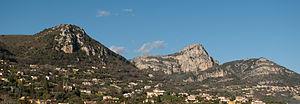
Le baou des noirs, le baou de Saint-Jeannet, le baou de La Gaude
Saint-Jeannet est une commune française située dans le département des Alpes-Maritimes, en région Provence-Alpes-Côte d'Azur.
La Gaude est une commune française située dans le département des Alpes-Maritimes, en région Provence-Alpes-Côte d'Azur.
Le baou des Noirs est un sommet, un baou des préalpes de Castellane situé dans le département français des Alpes-Maritimes, au nord de Vence. Il culmine à 678 mètres d'altitude.
René Sintès est un peintre français né le 25 janvier 1933 à Alger et porté disparu à El Biar le 25 mai 1962, enlevé par l'OAS. Son œuvre est essentiellement non figurative et se situe entre 1950 et 1962, dans le contexte de la guerre d'Algérie.